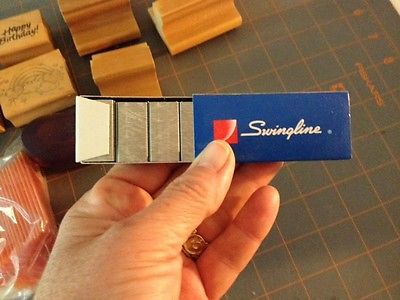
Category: stapler